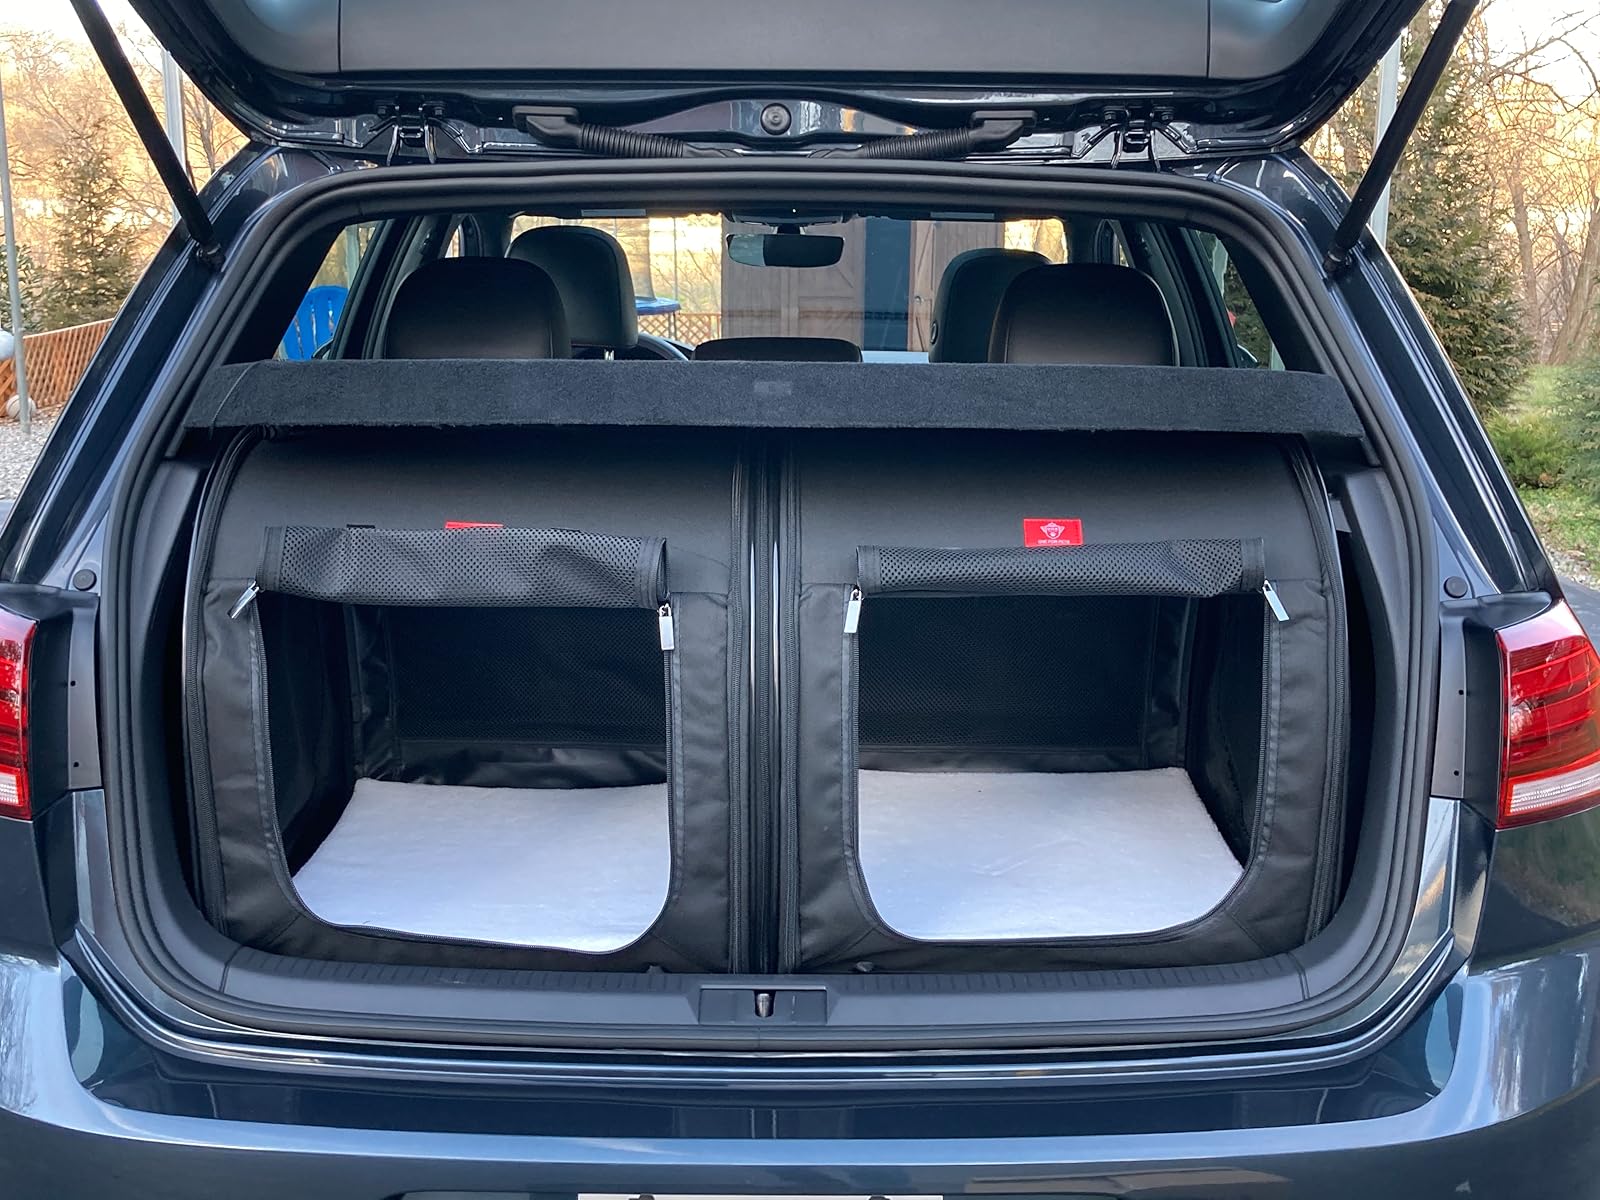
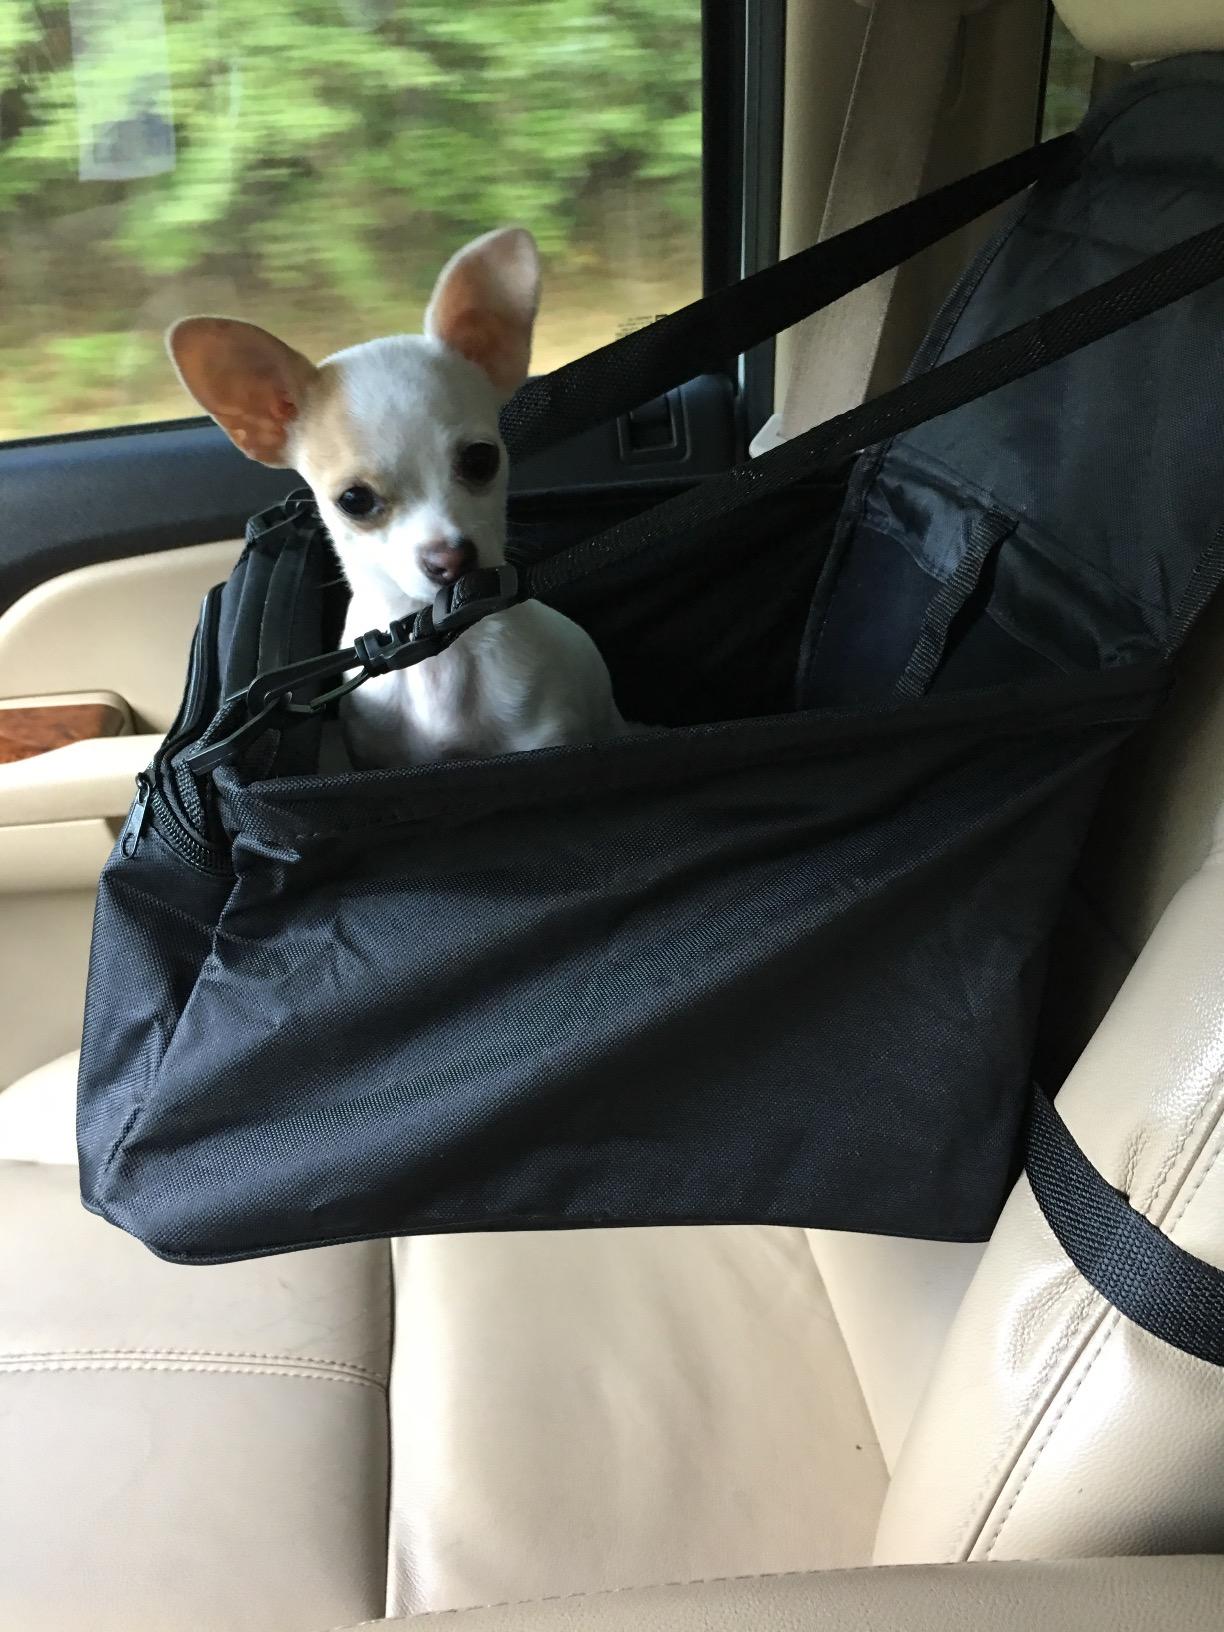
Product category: items_kennel
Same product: no